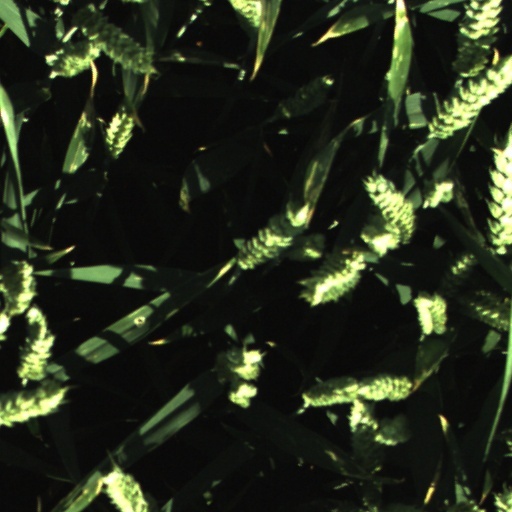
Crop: wheat